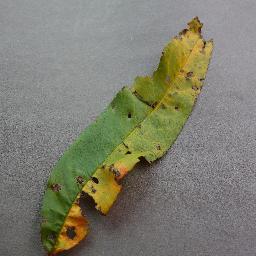
Label: Peach___Bacterial_spot